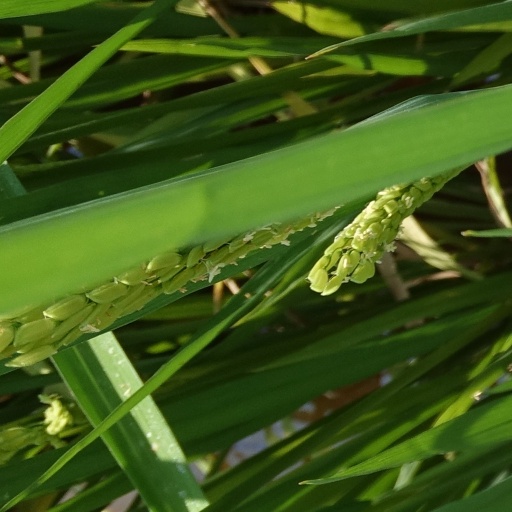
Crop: rice